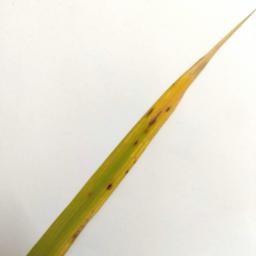
Label: Rice___Brown_Spot